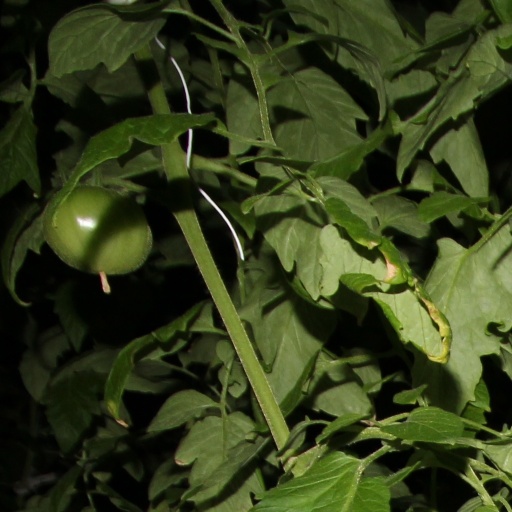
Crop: tomato